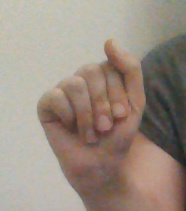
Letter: saad